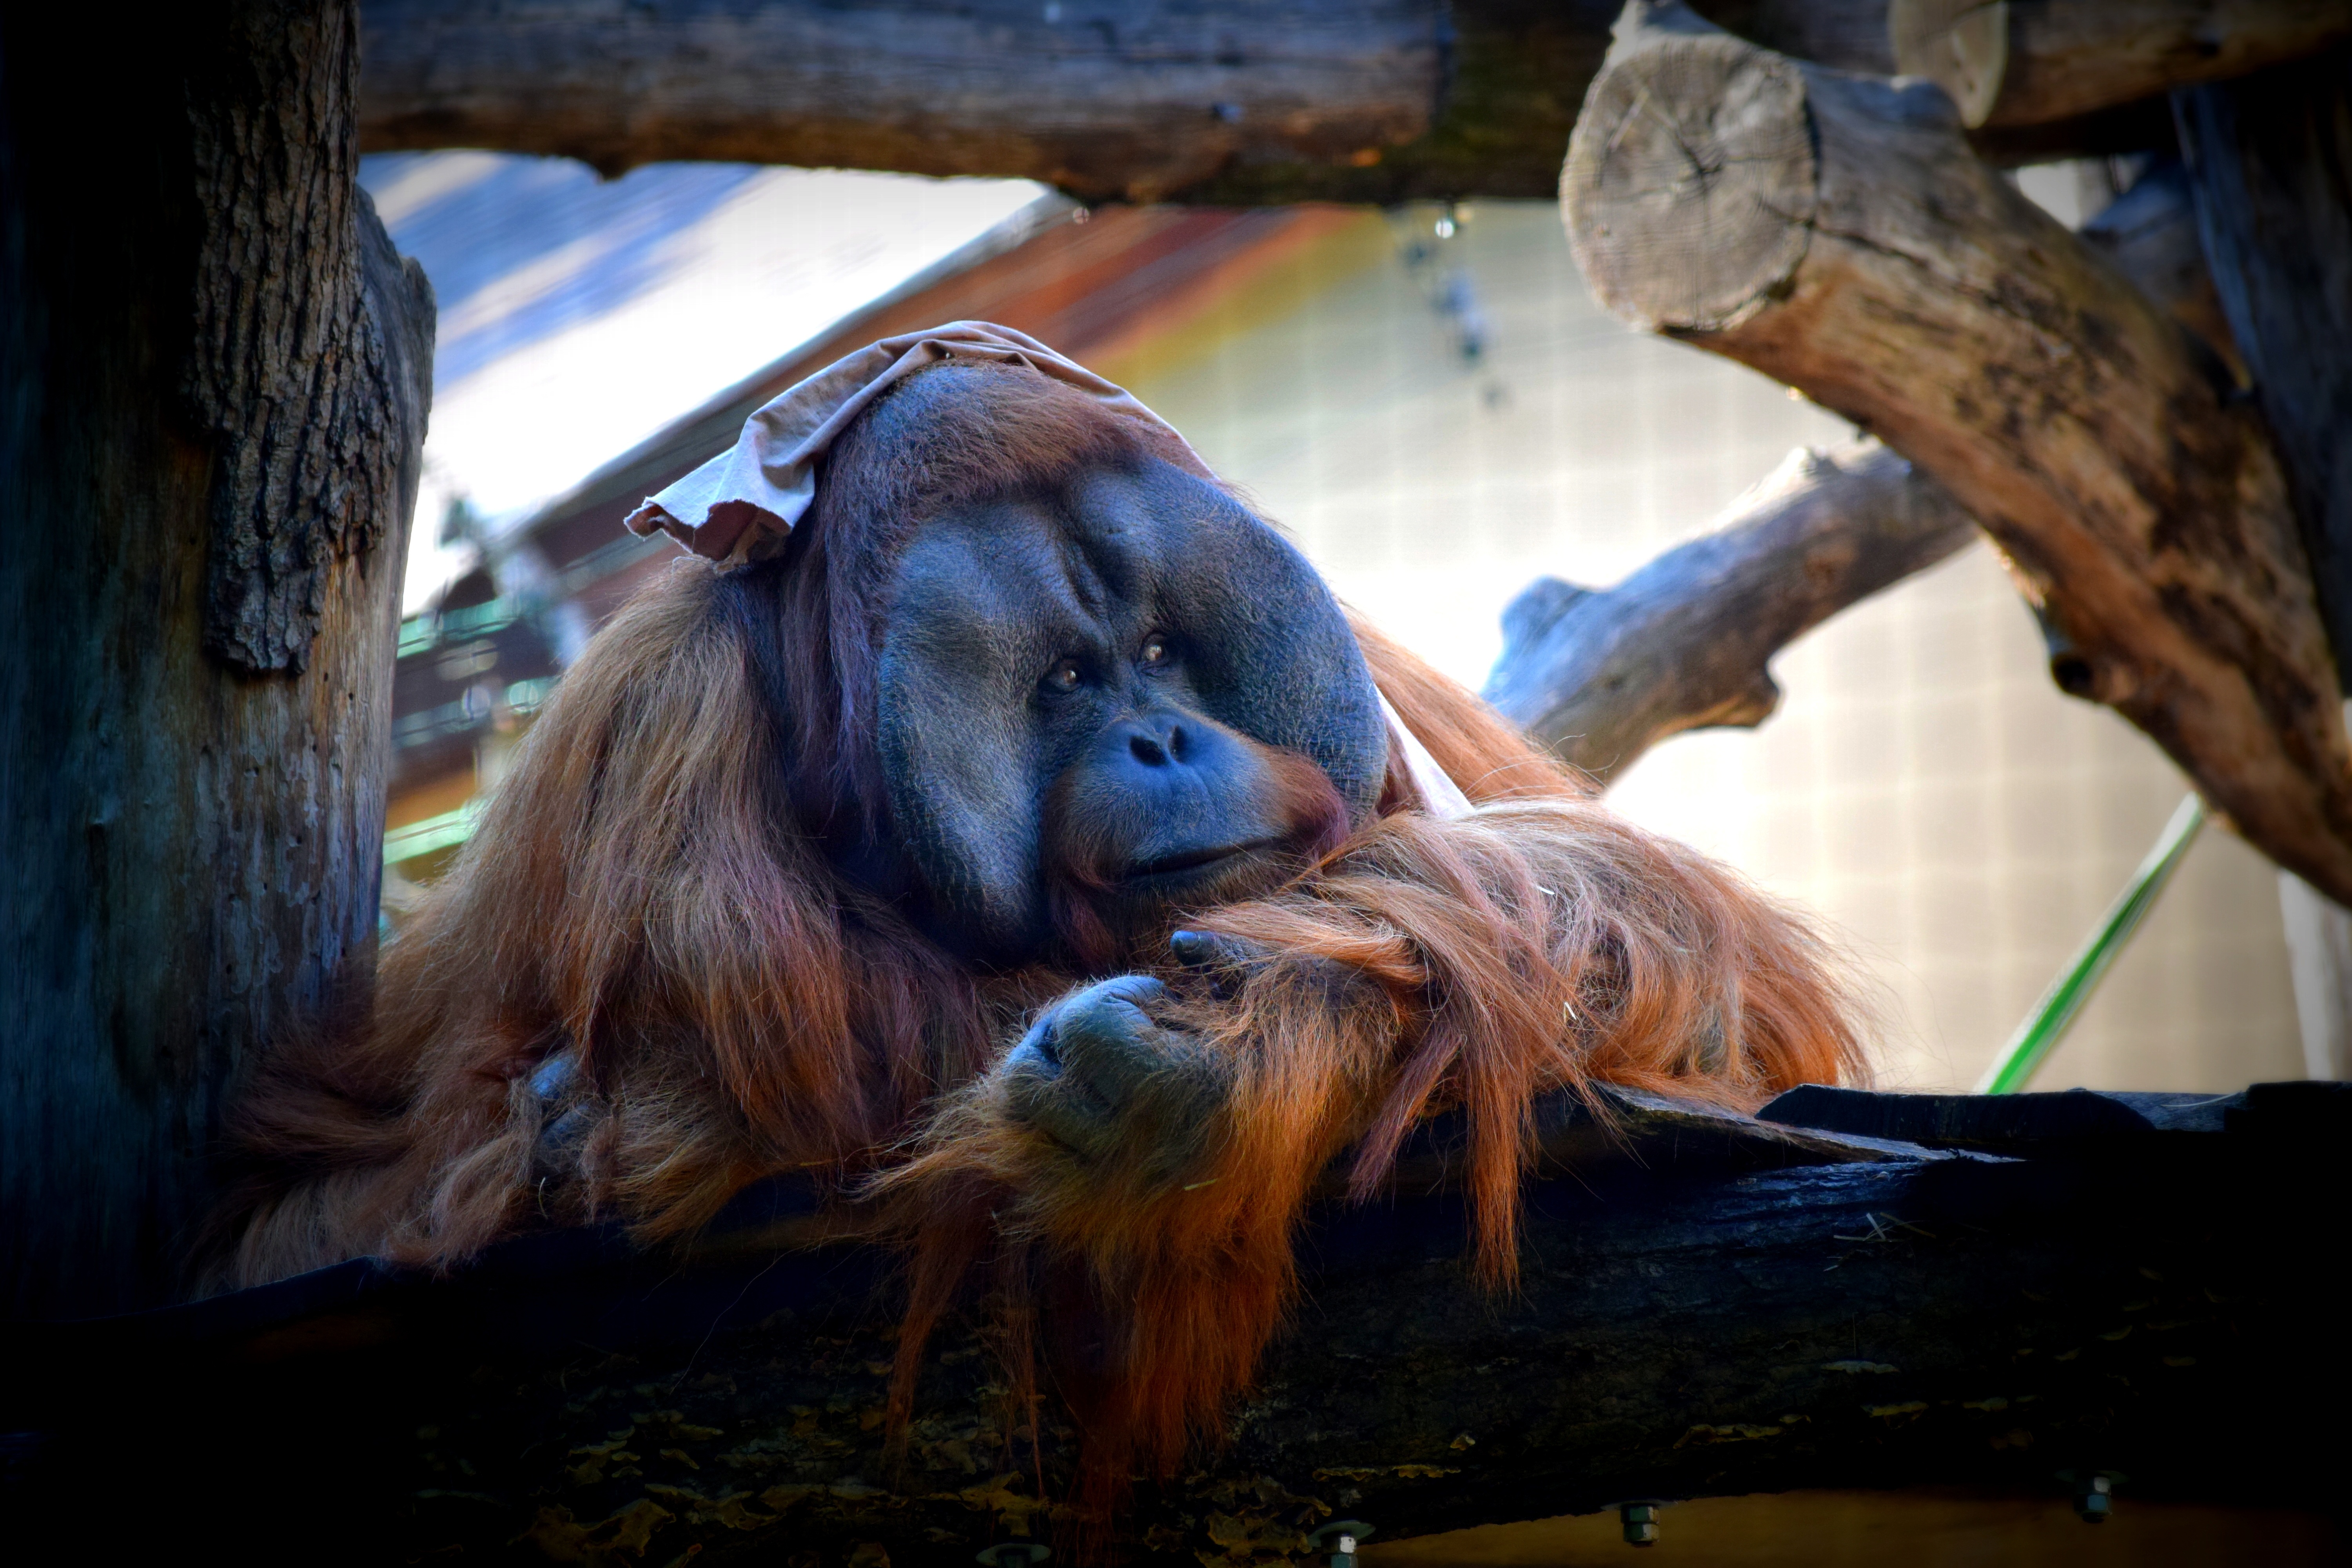
watch, wildlife, zoo, mammal, monkey, fauna, primate, orangutan, great ape, majomf le